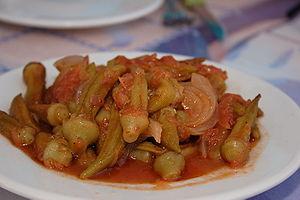
Cet article recense les pratiques inscrites au patrimoine culturel immatériel en Grèce.